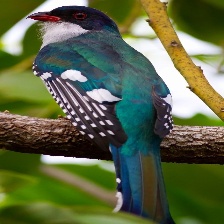
Species: CUBAN TROGON
Scientific name: PRIOTELUS TEMNURUS